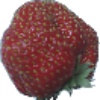
Label: Strawberry Wedge 1